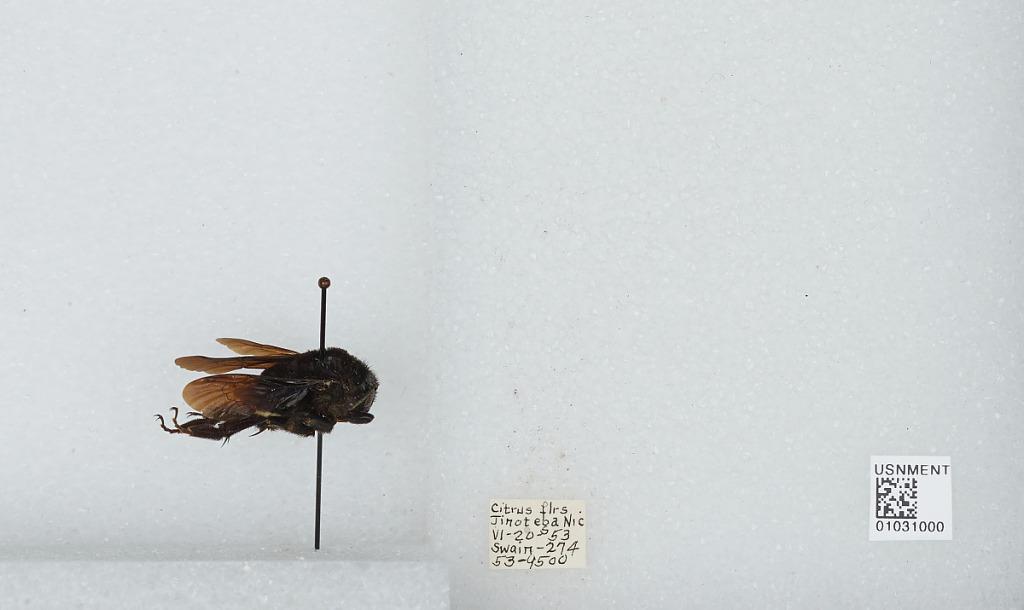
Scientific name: Bombus (Pyrobombus) mixtus Cresson
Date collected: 1953-6-20
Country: Nicaragua
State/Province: Jinotega
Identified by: Franklin